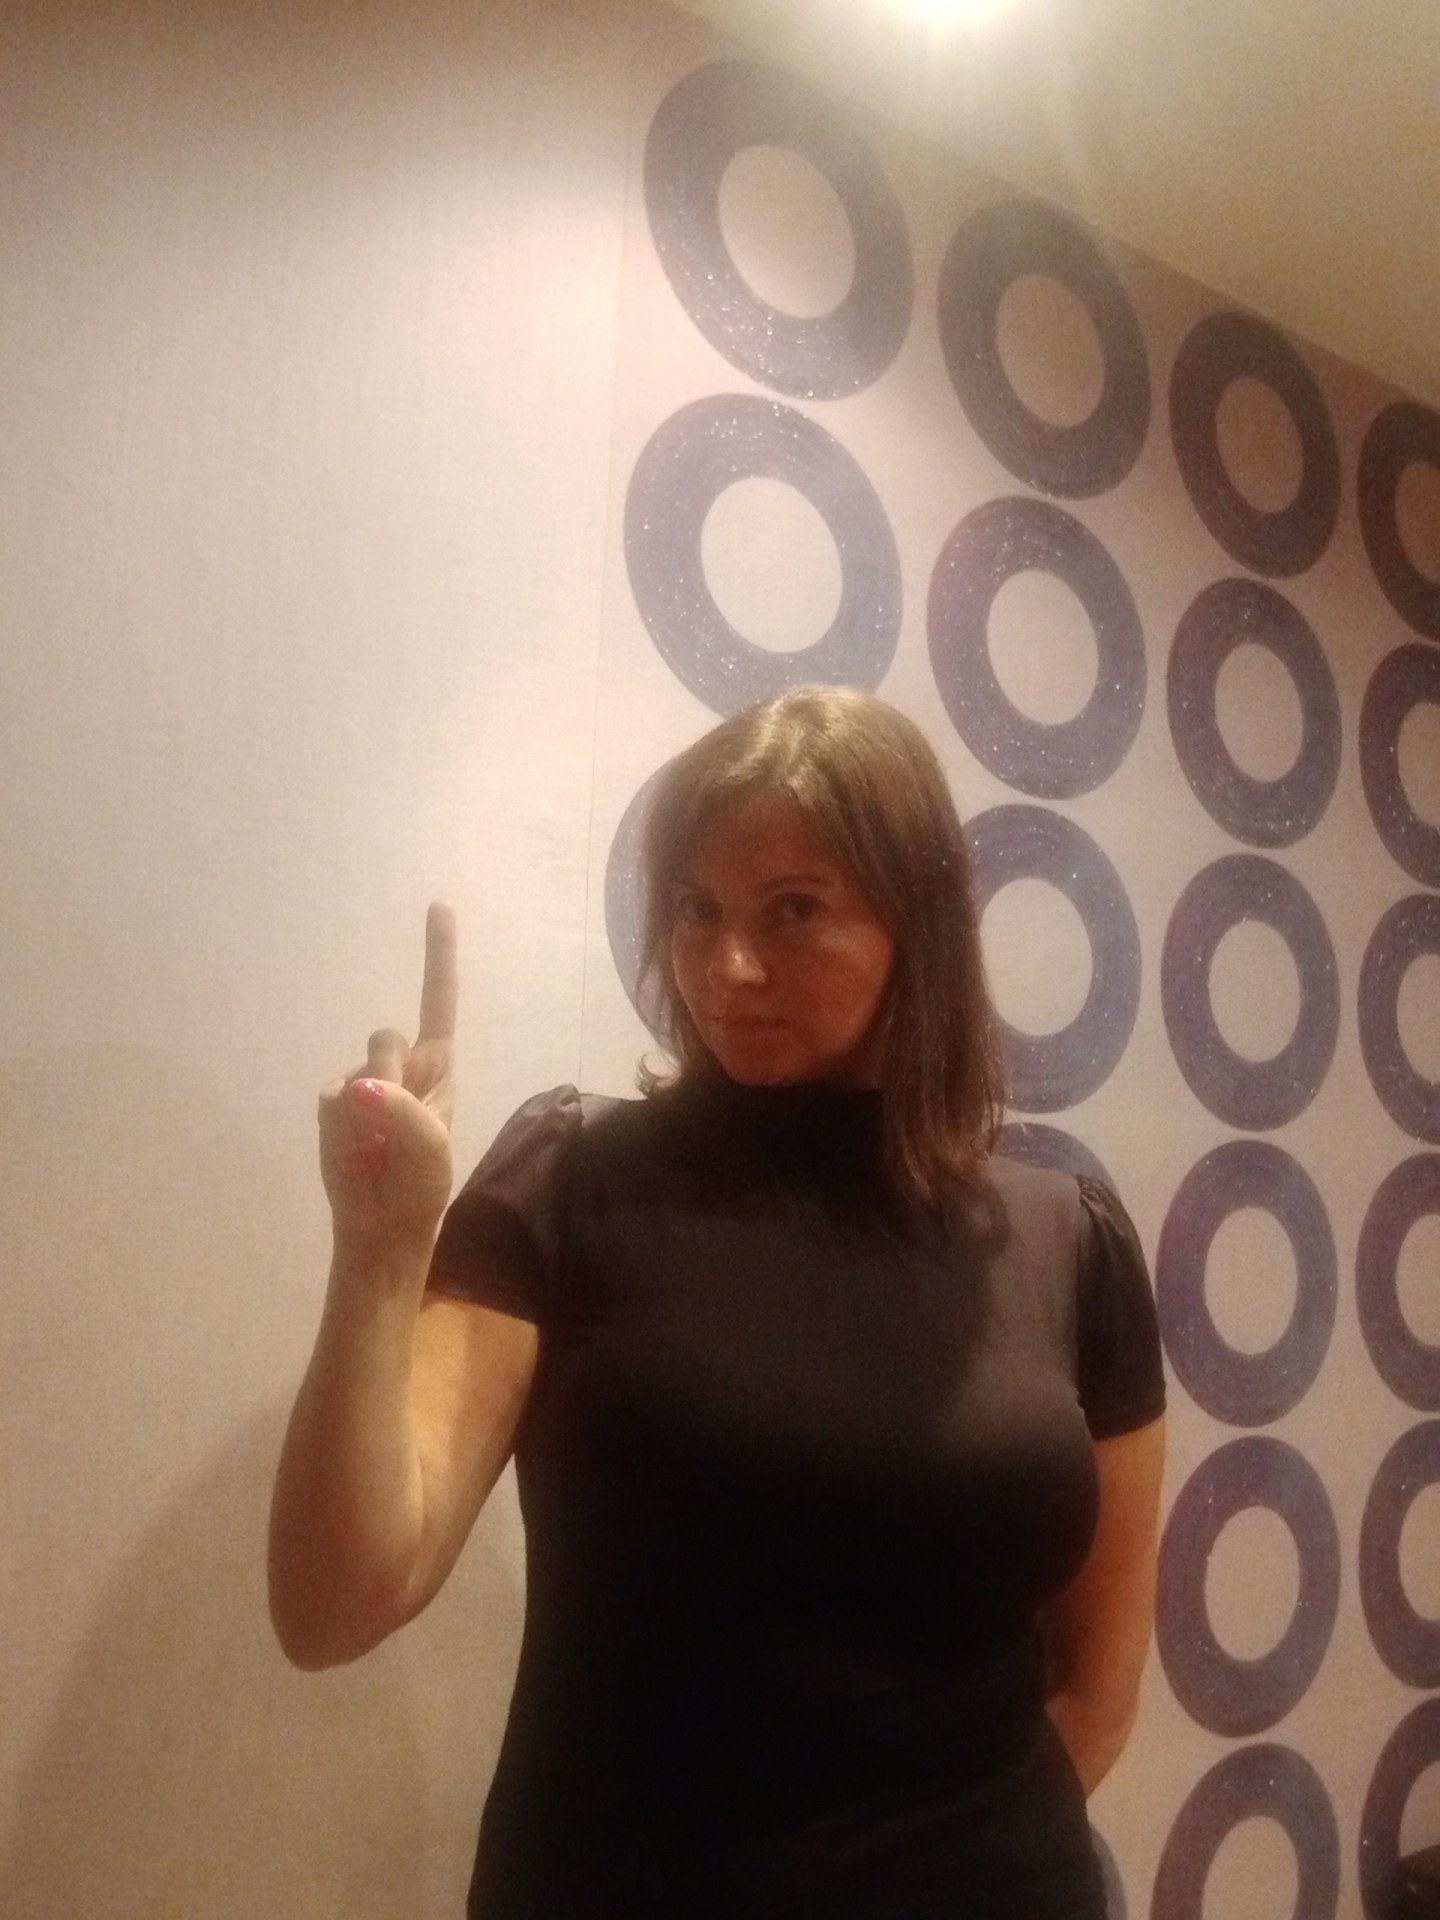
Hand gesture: one